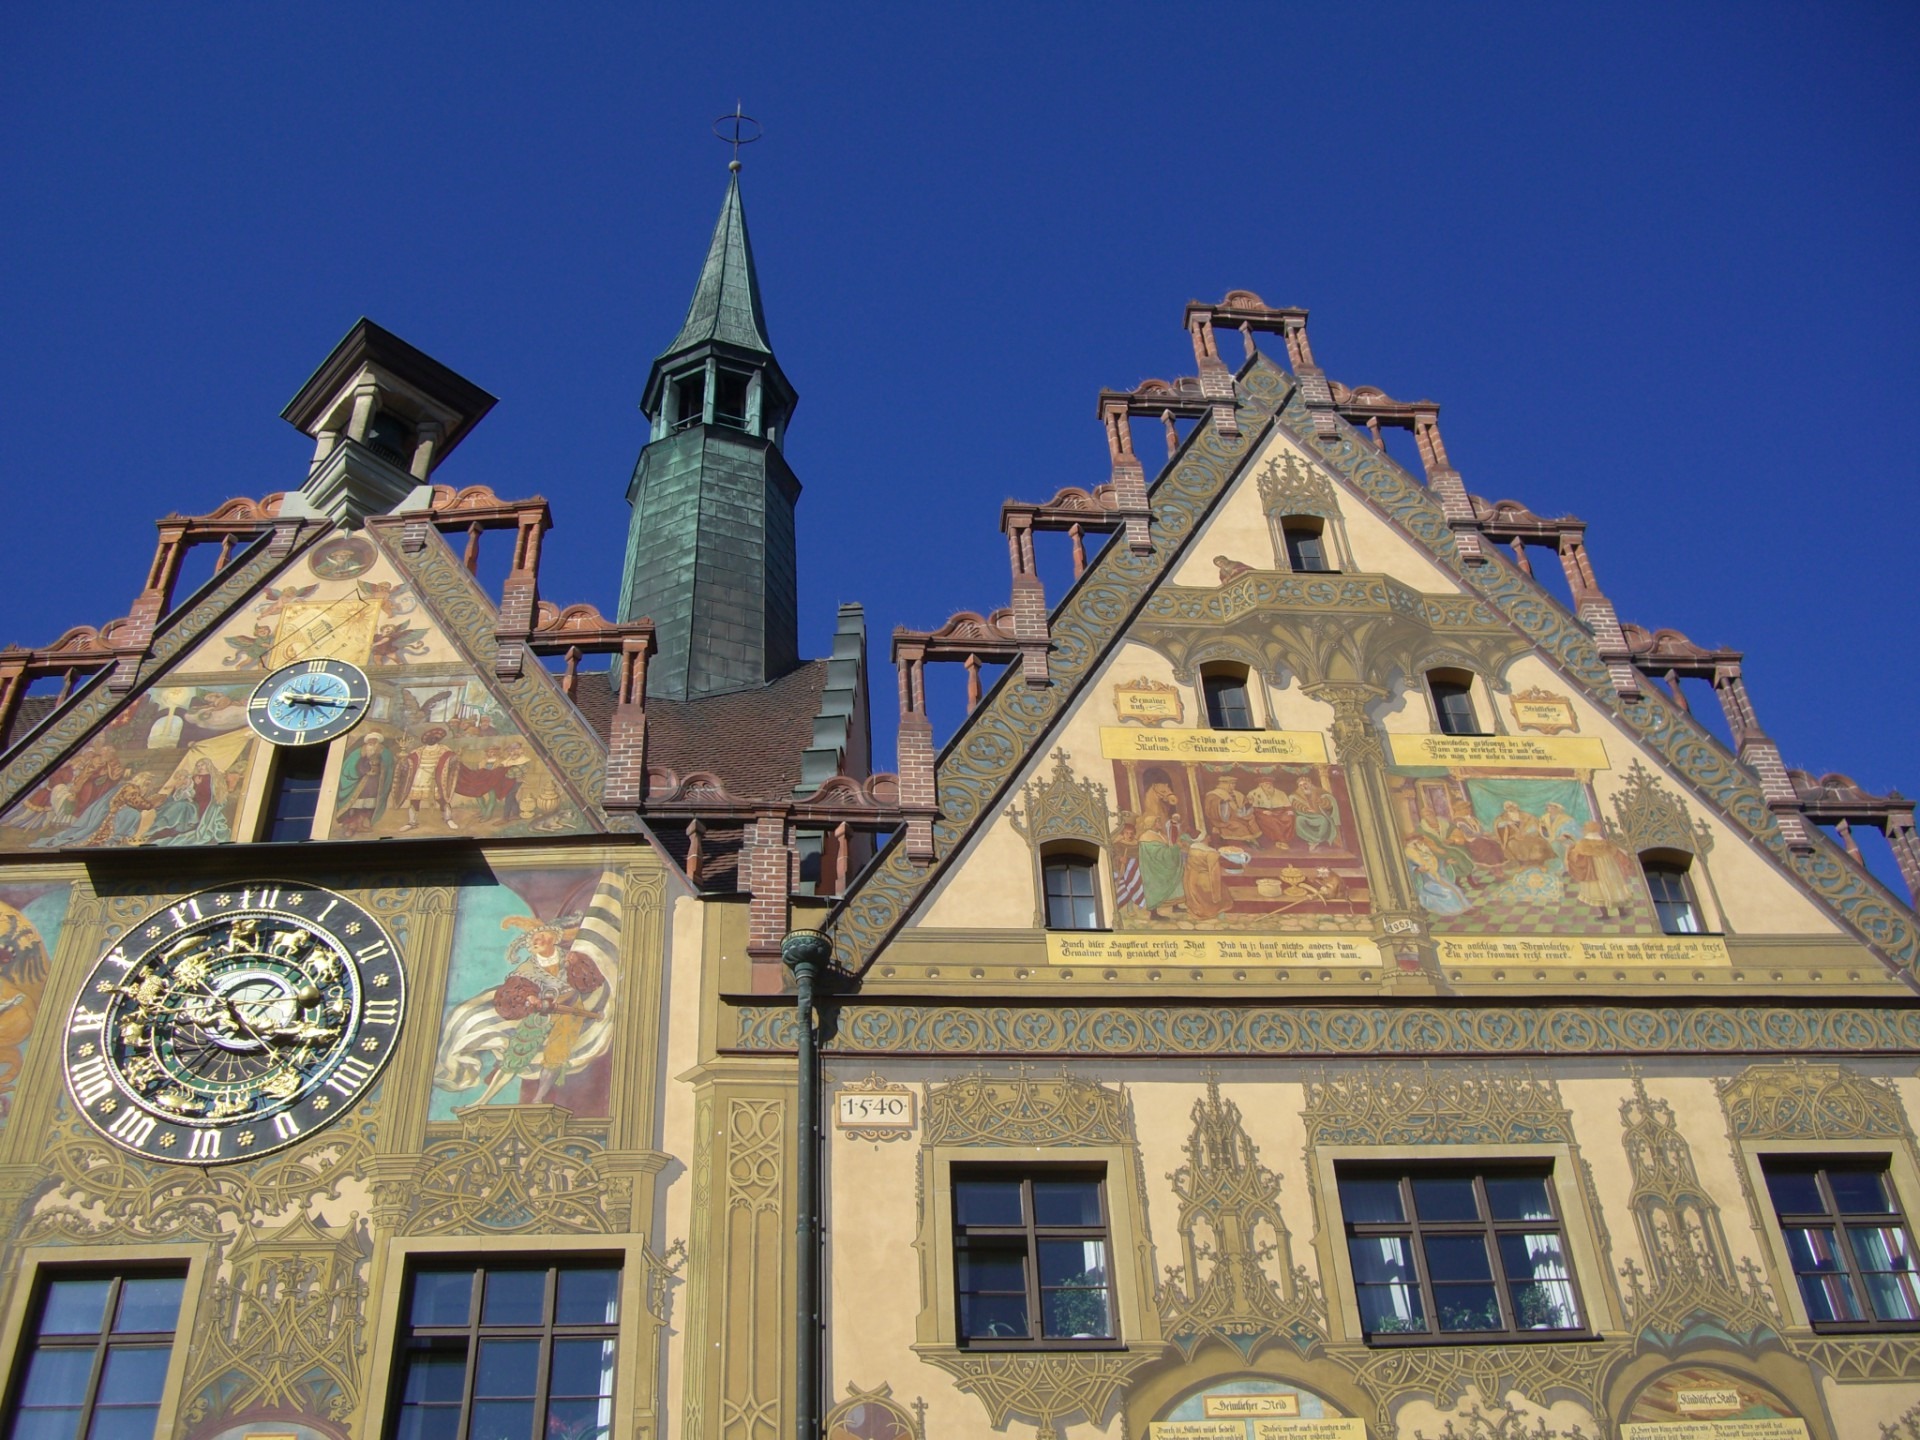
architecture, house, window, town, building, monument, tower, landmark, facade, church, cathedral, chapel, tourism, place of worship, painting, mural, estate, ulm, frescoes, town hall, early renaissance